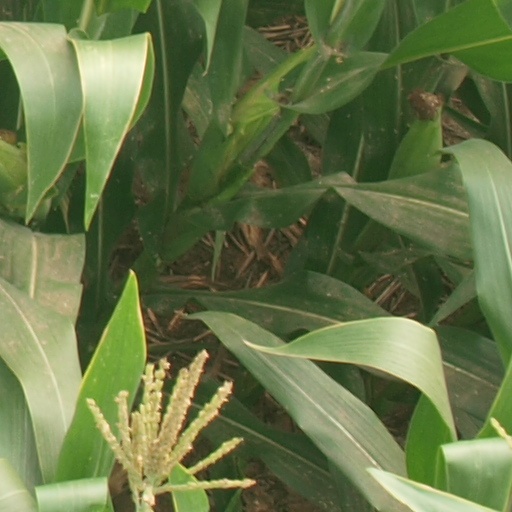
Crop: maize; corn